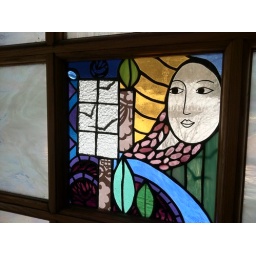
The stained glass window in the mudroom